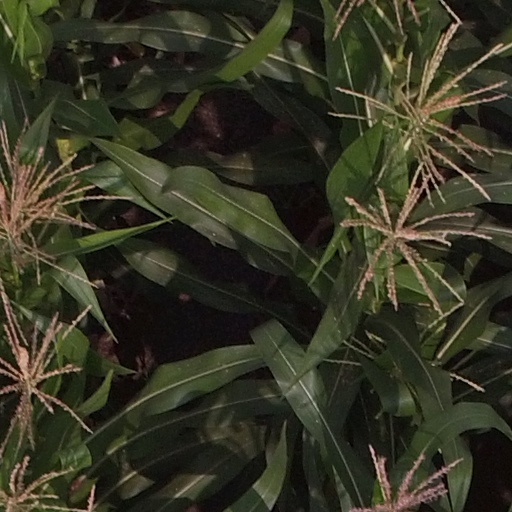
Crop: maize; corn